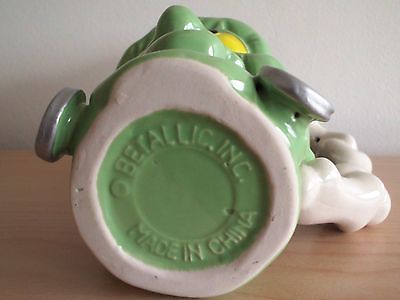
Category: mug